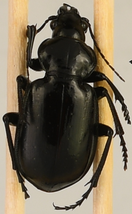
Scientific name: Calosoma affine
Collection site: Konza Prairie Agroecosystem NEON (KONA), plot KONA_007